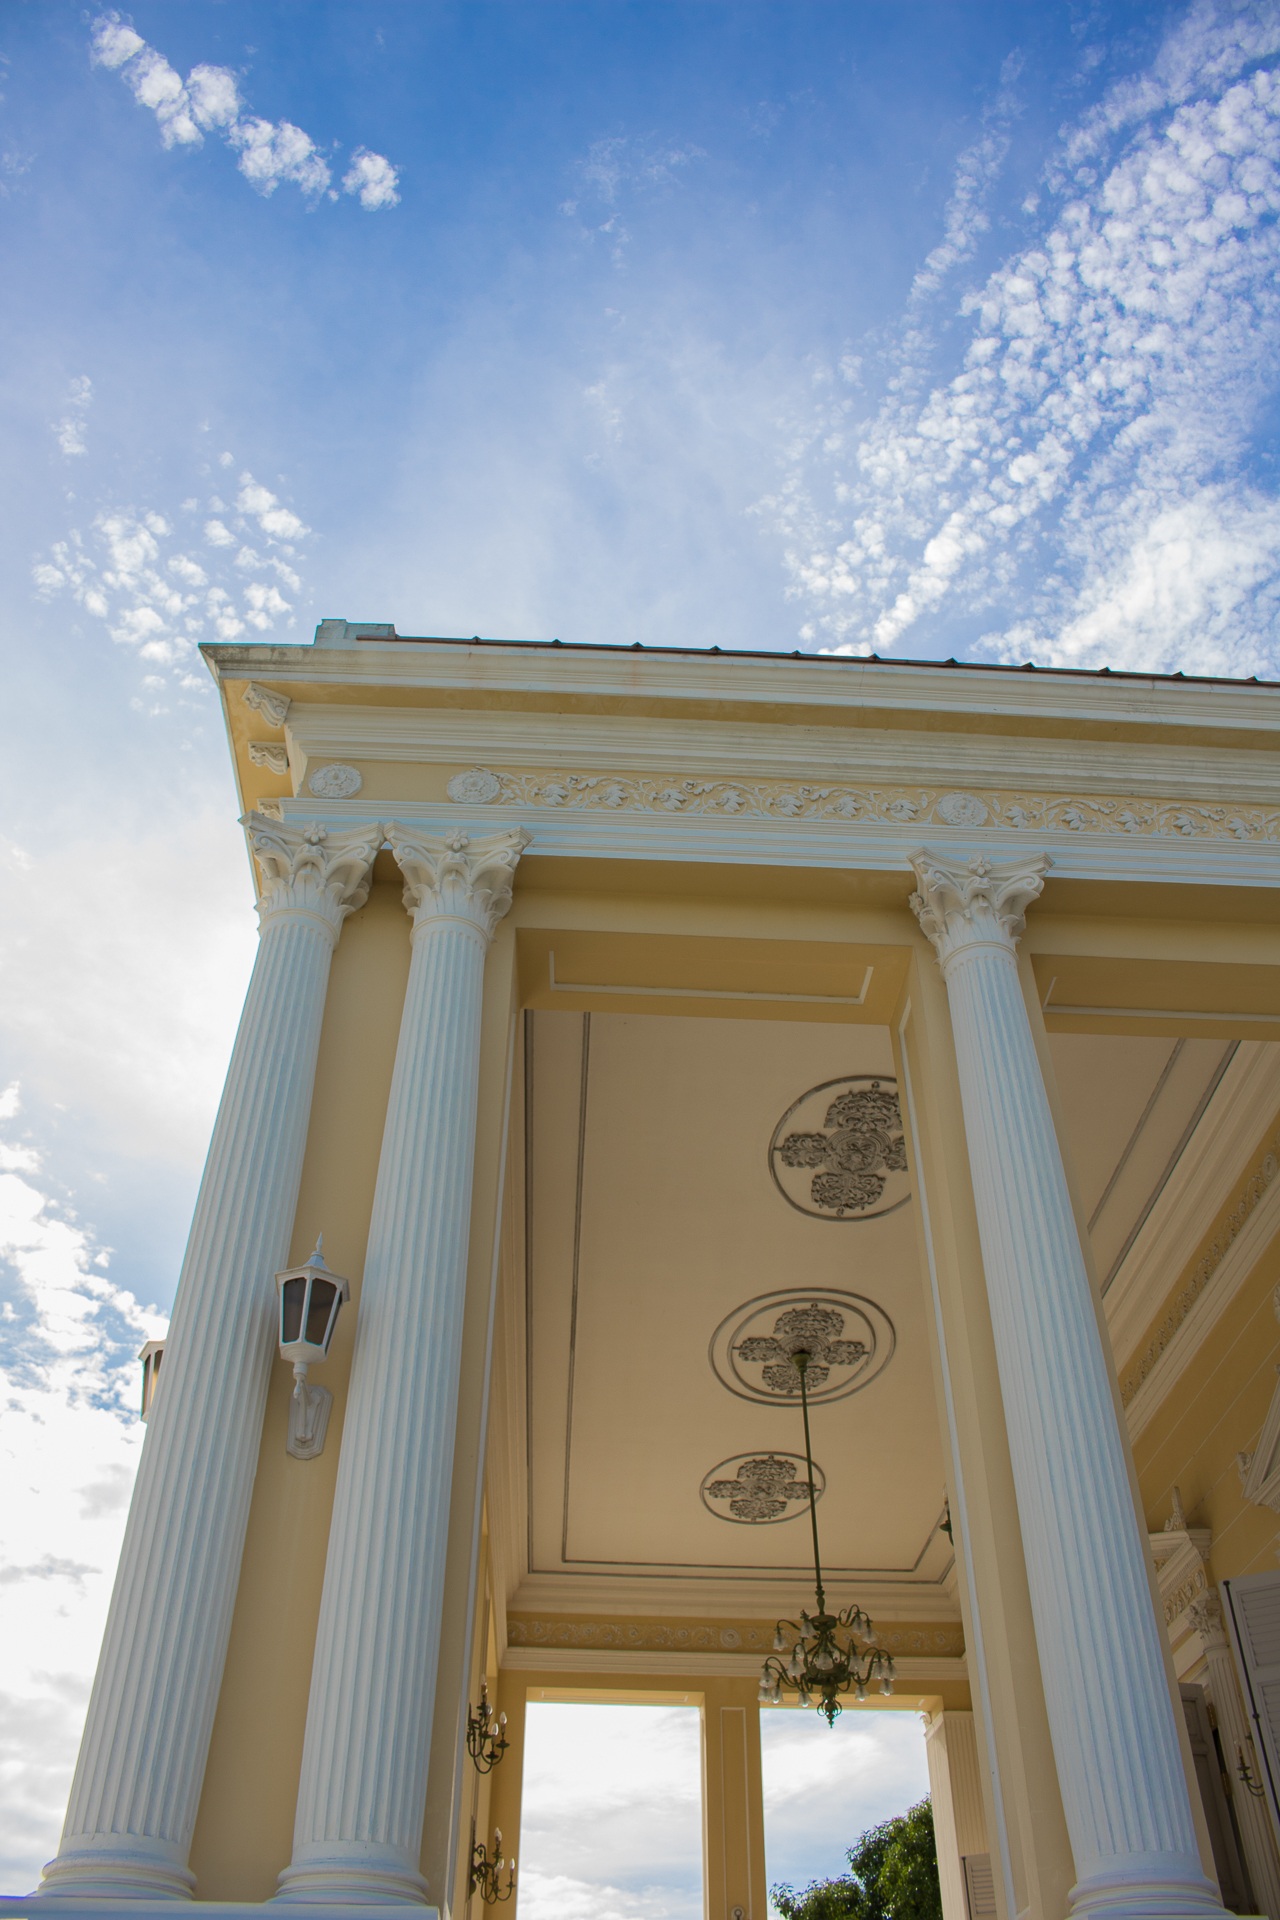
architecture, structure, wood, house, window, roof, building, home, arch, column, facade, estate, daylighting, bang pa in palace, royal waro pi language